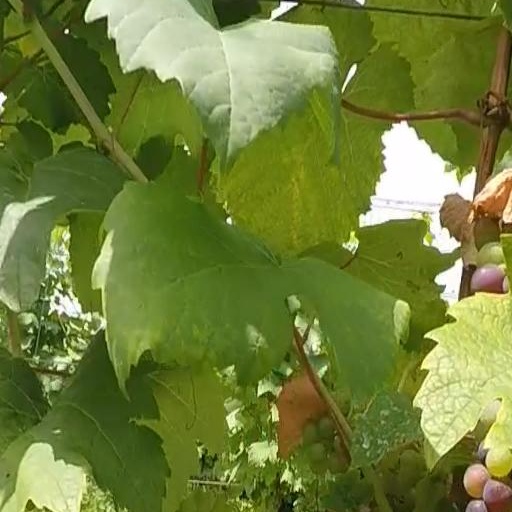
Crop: grape